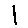
Label: 1